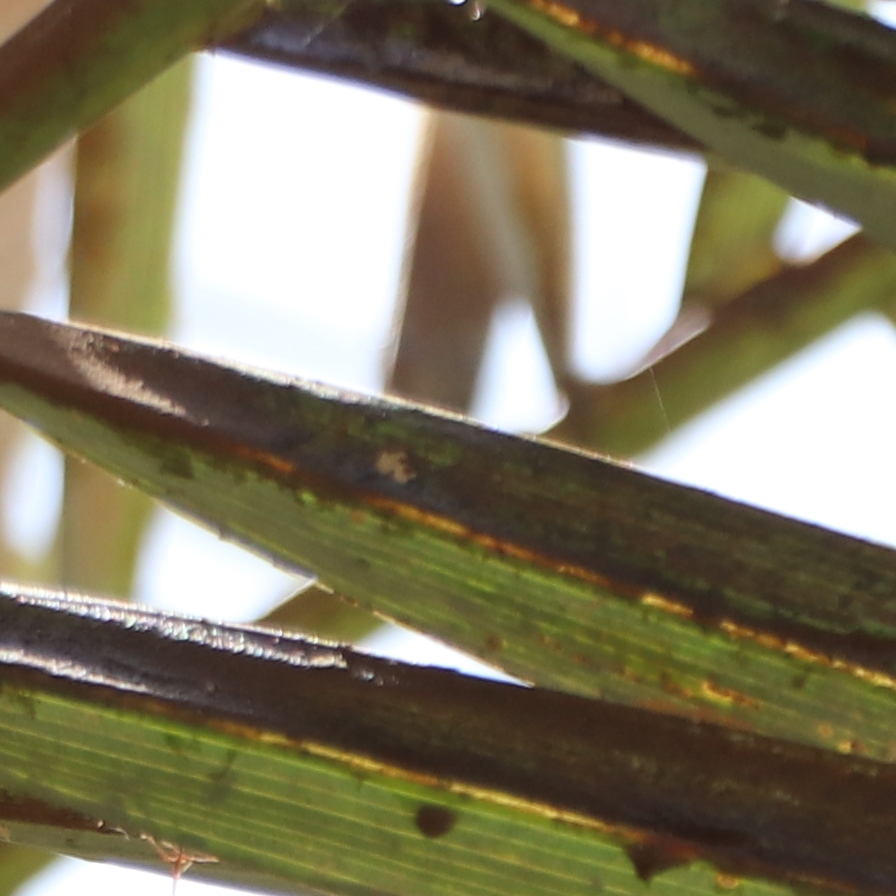
Label: Honey